Tadeusz Isakowicz-Zaleski

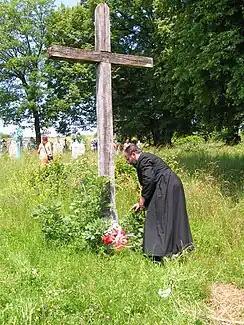
Ks. Isakowicz-Zaleski under the cross dedicated in honour of Poles murdered by the UPA in Korosciatyn

Zaleski, who lost several members of his family in a campaign of ethnic cleansing of Poles in modern Western Ukraine (formerly inside pre-1939 eastern Polish territory), campaigned for many years to commemorate the Polish victims. In 2008 he unsuccessfully appealed to the Government of Poland to officially condemn the Volhynian Genocide. He stated that political correctness in Poland makes it impossible to mention these tragic events. In 2008 he wrote the book "Subdued Genocide in Kresy", in which, among other things, he described the fate of his family and of the village of Korosciatyn near Monasterzyska (area of Ternopil), which was destroyed by Ukrainian nationalists, and its inhabitants murdered. He frequently criticized not only members of the Polish Government, together with President Kaczynski but also Roman Catholic hierarchy, such as Primate Józef Glemp and Cardinal Stanisław Dziwisz, claiming that they neglected the sufferings of Poles in Western Ukraine and they did not protest when Ukrainian nationalists are awarded orders.